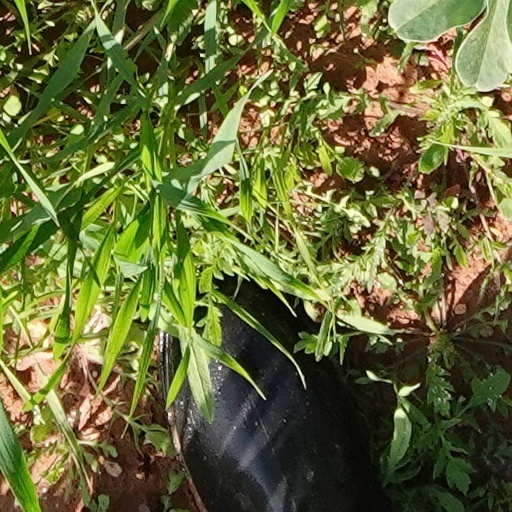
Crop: wheat